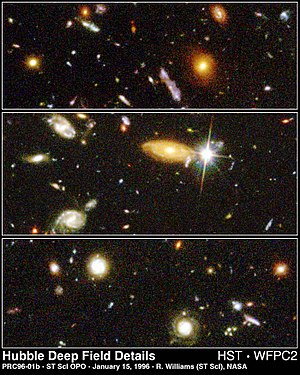
Hubble Deep Field / Videnskabelige resultater
Detaljer fra HDF illustrerer den store forskel i form, størrelse og farve for galakser fundet i det fjerne univers.
Hubble Deep Field er betegnelsen for et lille område af universet, af hvilket der er skabt et billede på grundlag af en række enestående observationer ved hjælp af Hubble-rumteleskopet. Området er beliggende i stjernebilledet Store Bjørn og fremtræder mørkt og upåfaldende på himlen. Det dækker et meget lille areal på kun 15 bueminutter i tværsnit, hvilket svarer til vinkelstørrelsen af en tennisbold, set på en afstand af 100 m. Billedet af området blev sammensat af 342 selvstændige optagelser, taget med rumteleskopets Wide Field and Planetary Camera 2 i løbet af de ti på hinanden følgende dage mellem 18. og 28. december 1995.